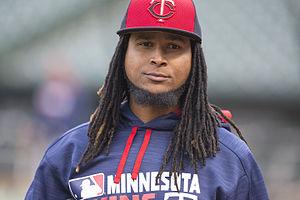
Ervin Ramon Santana, de son vrai nom Johan Santana, né le 12 décembre 1982 à La Romana en République dominicaine, est un lanceur droitier des Twins du Minnesota de la Ligue majeure de baseball. Il est jusqu'en juillet 2015 sous le coup d'une suspension pour usage de stéroïdes.